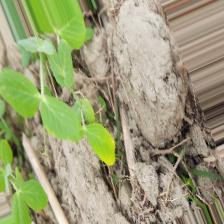
Label: Powdery Mildew